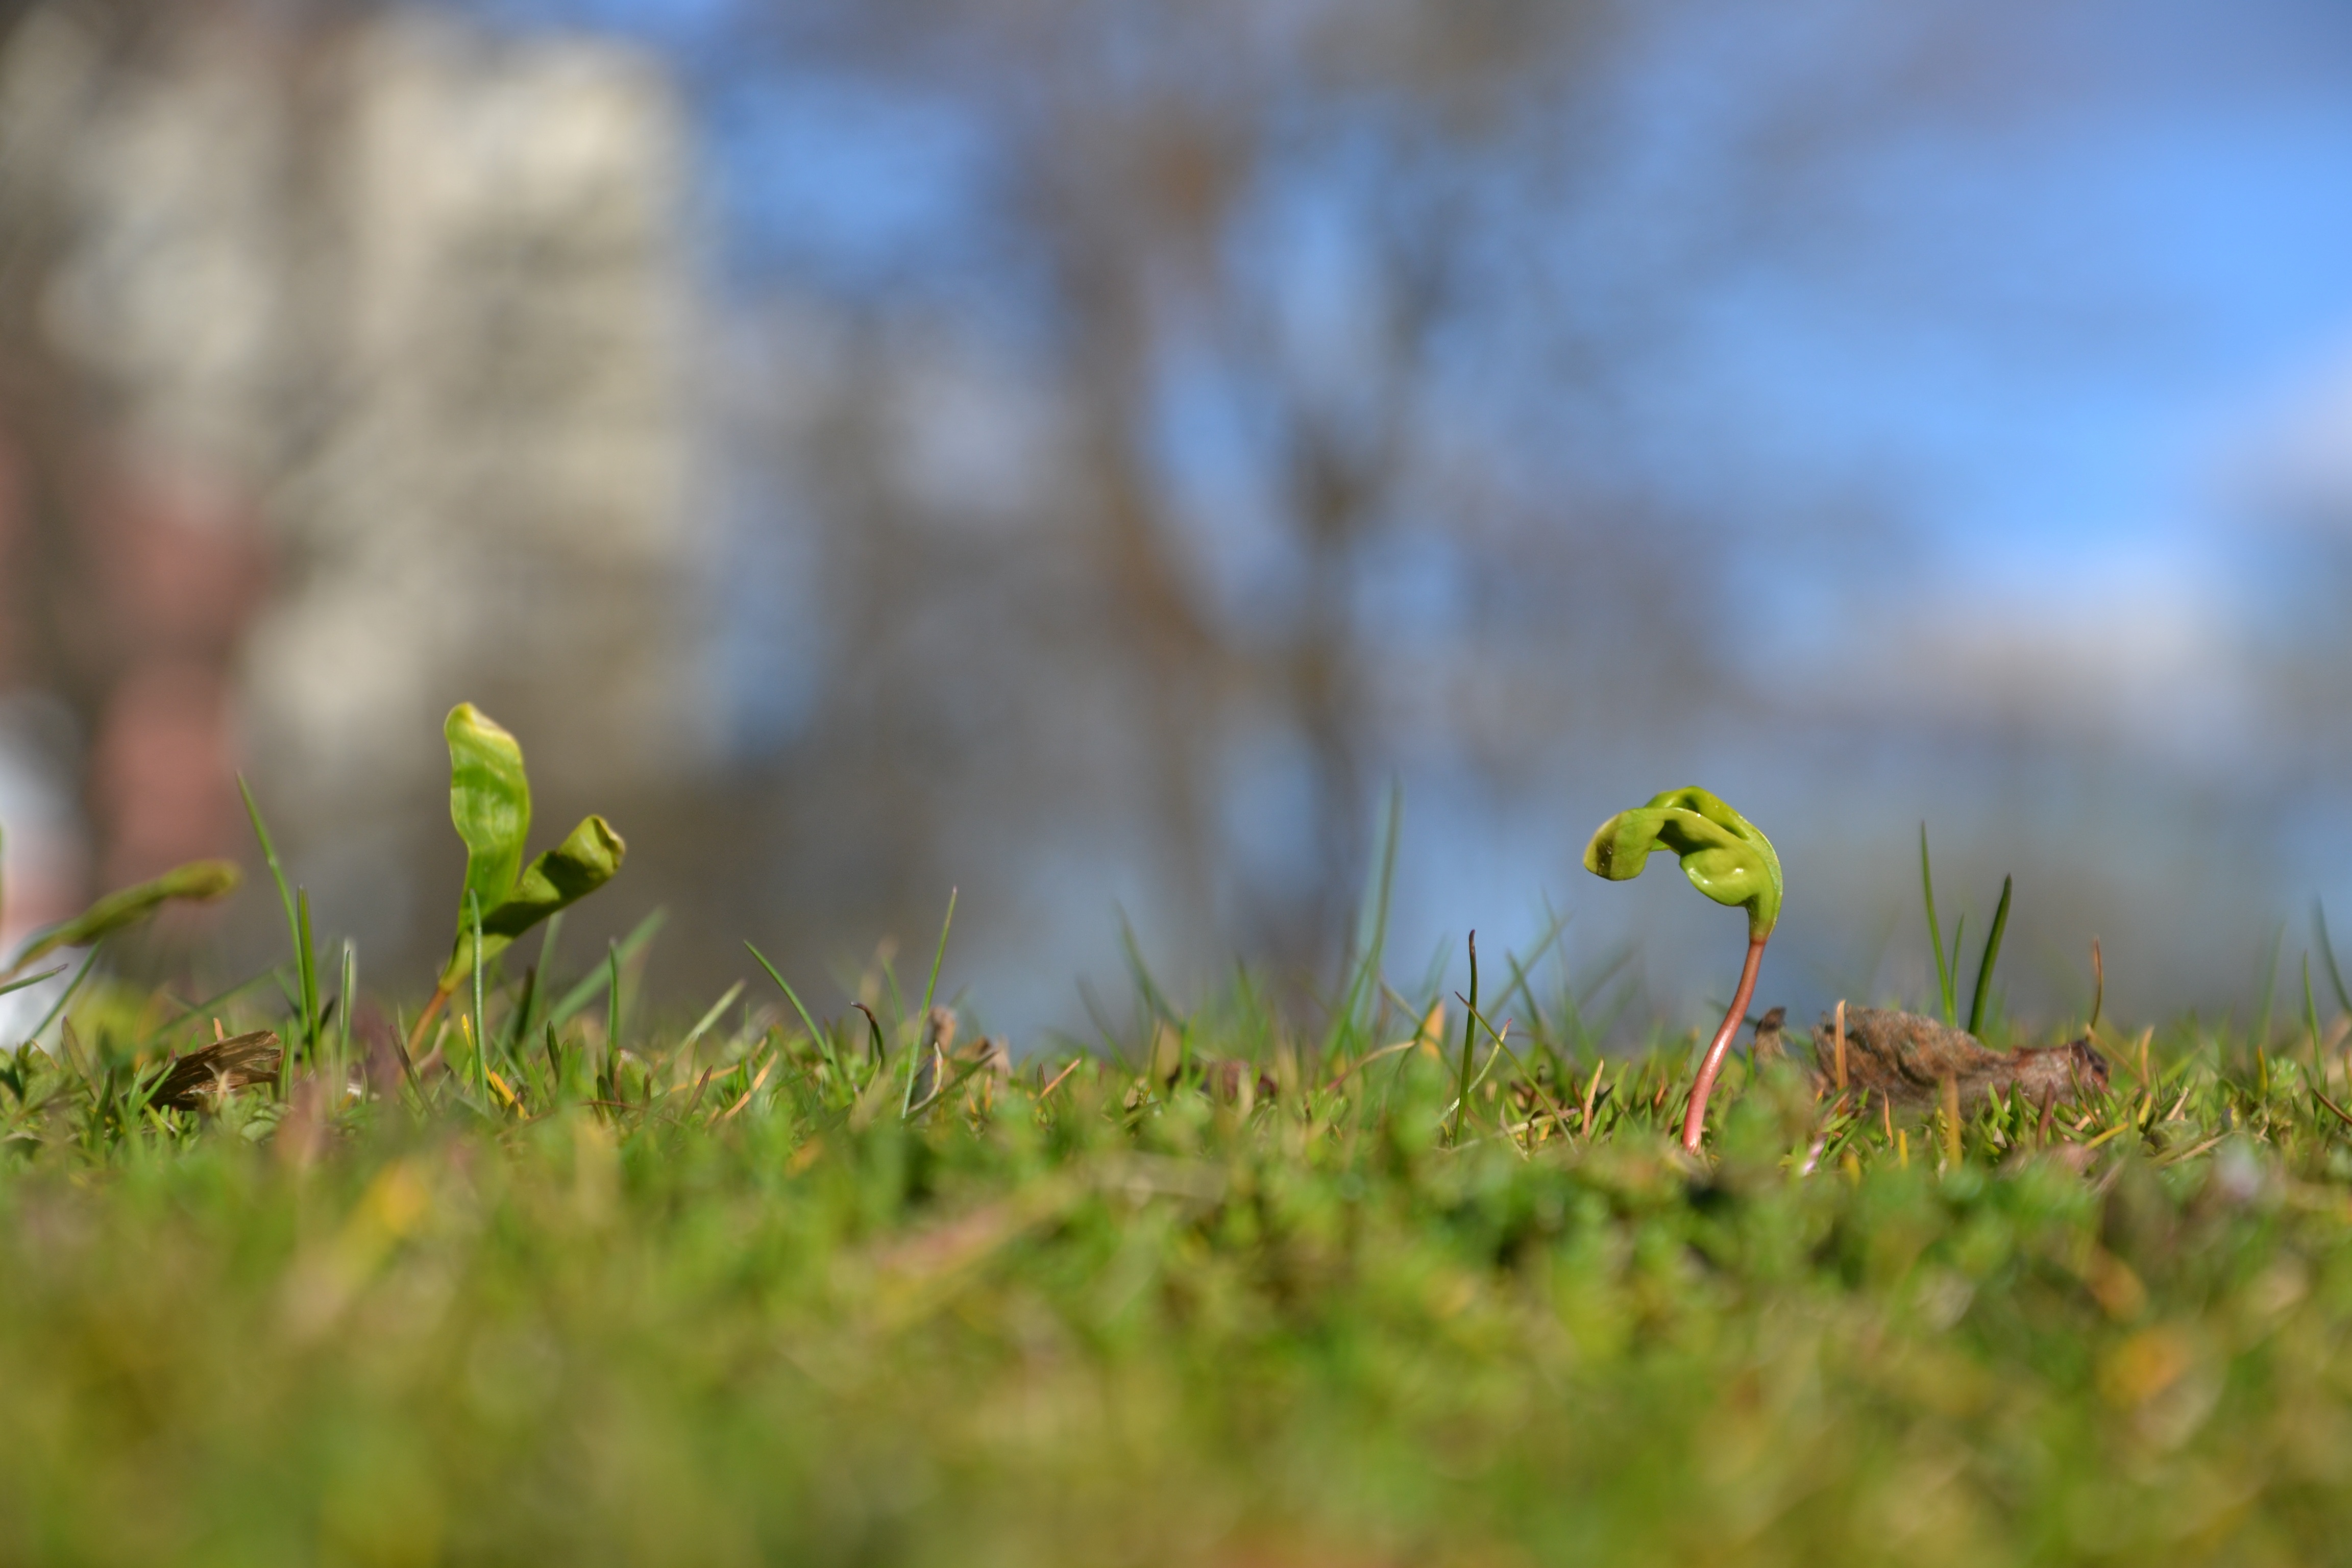
nature, grass, bird, plant, field, lawn, meadow, prairie, sunlight, leaf, flower, wildlife, spring, green, autumn, blue, flora, fauna, sunny, grassland, habitat, macro photography, seasons of the year, sunny day, natural environment, grass family, perching bird, seed germination